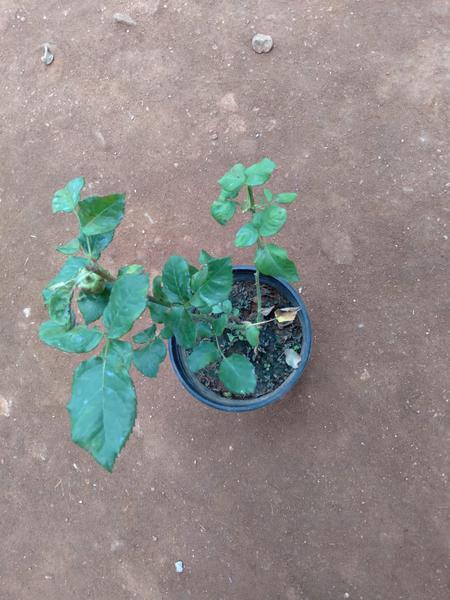
Plant: Rose